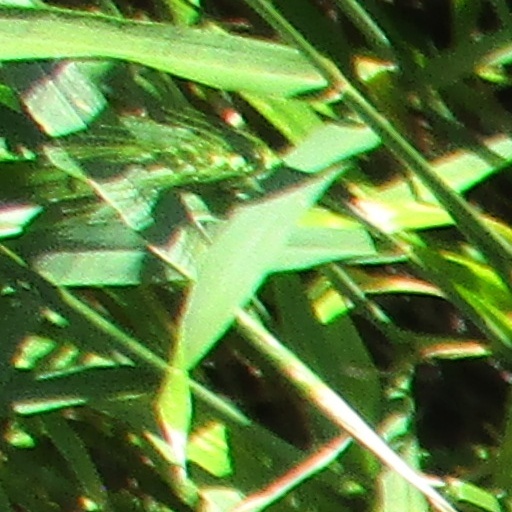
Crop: wheat